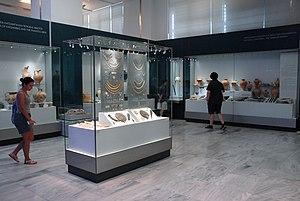
Musée archéologique d'Iraklio